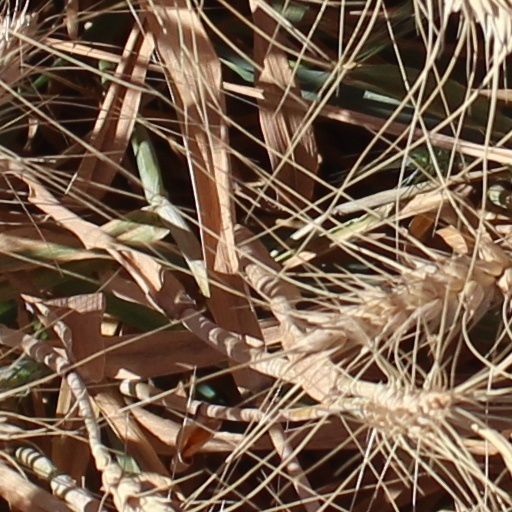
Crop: wheat